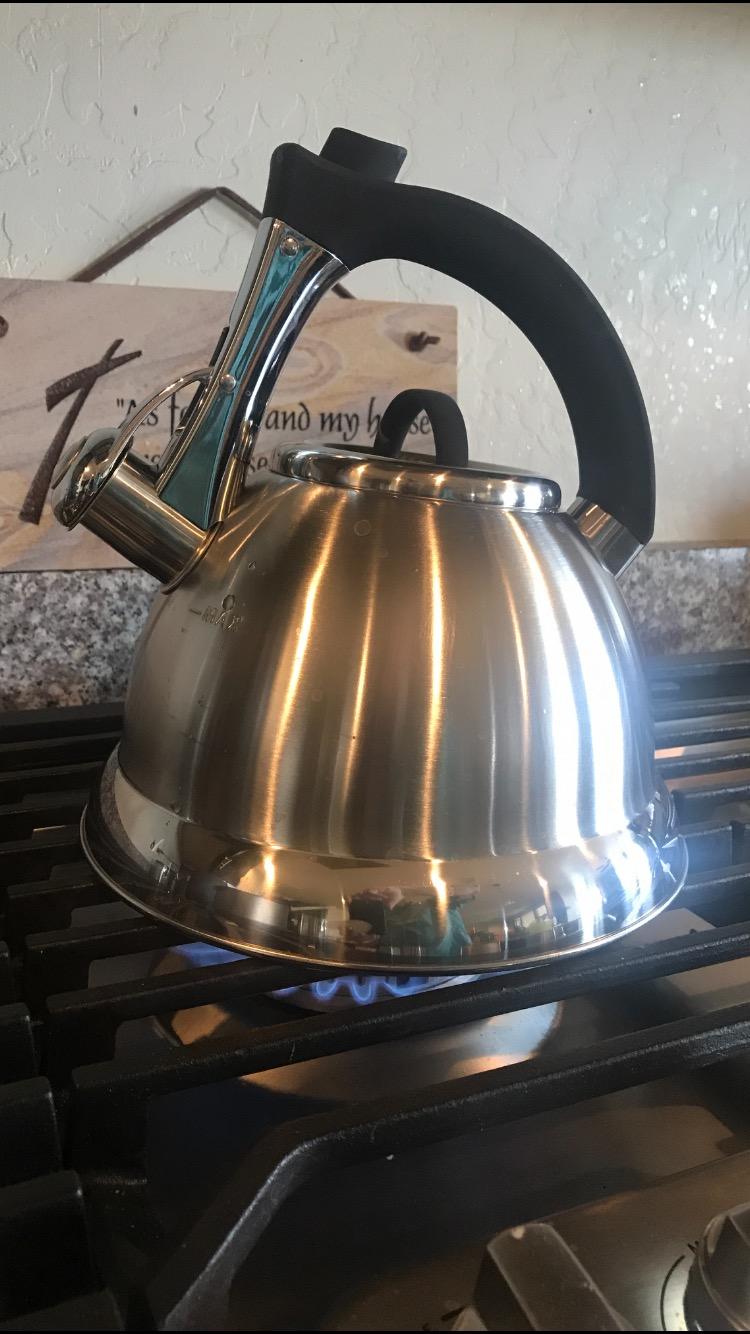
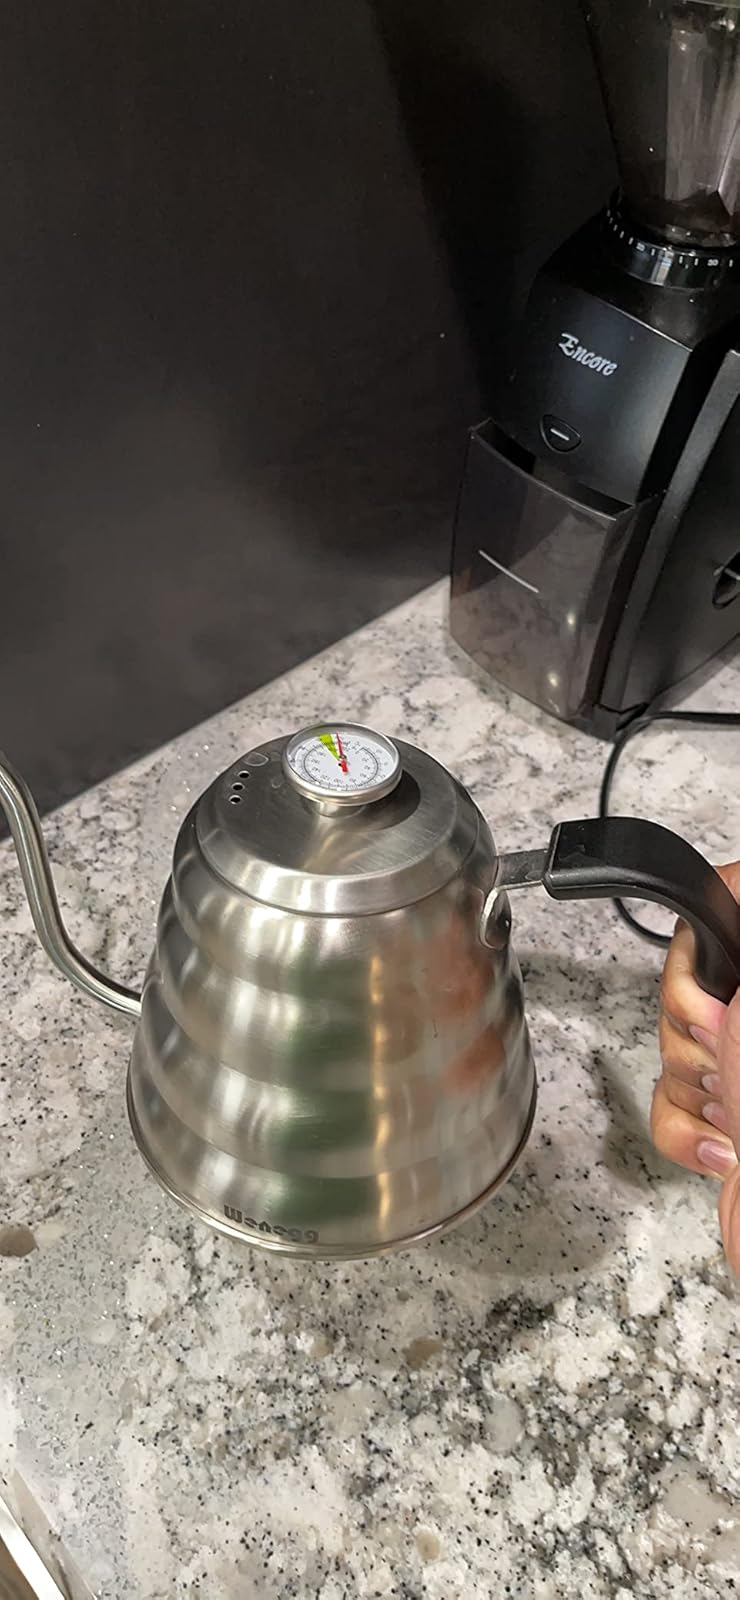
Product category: items_kettle
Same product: no